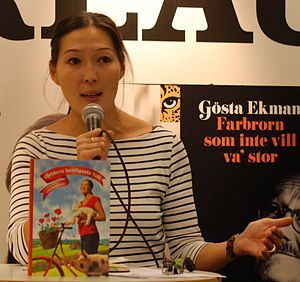
Lena Sundström
Lena Sundström med bogen Verdens lyckligaste folk på bogenmessen i Gøteborg.
Lena Sundström er en svensk journalist og forfatter.